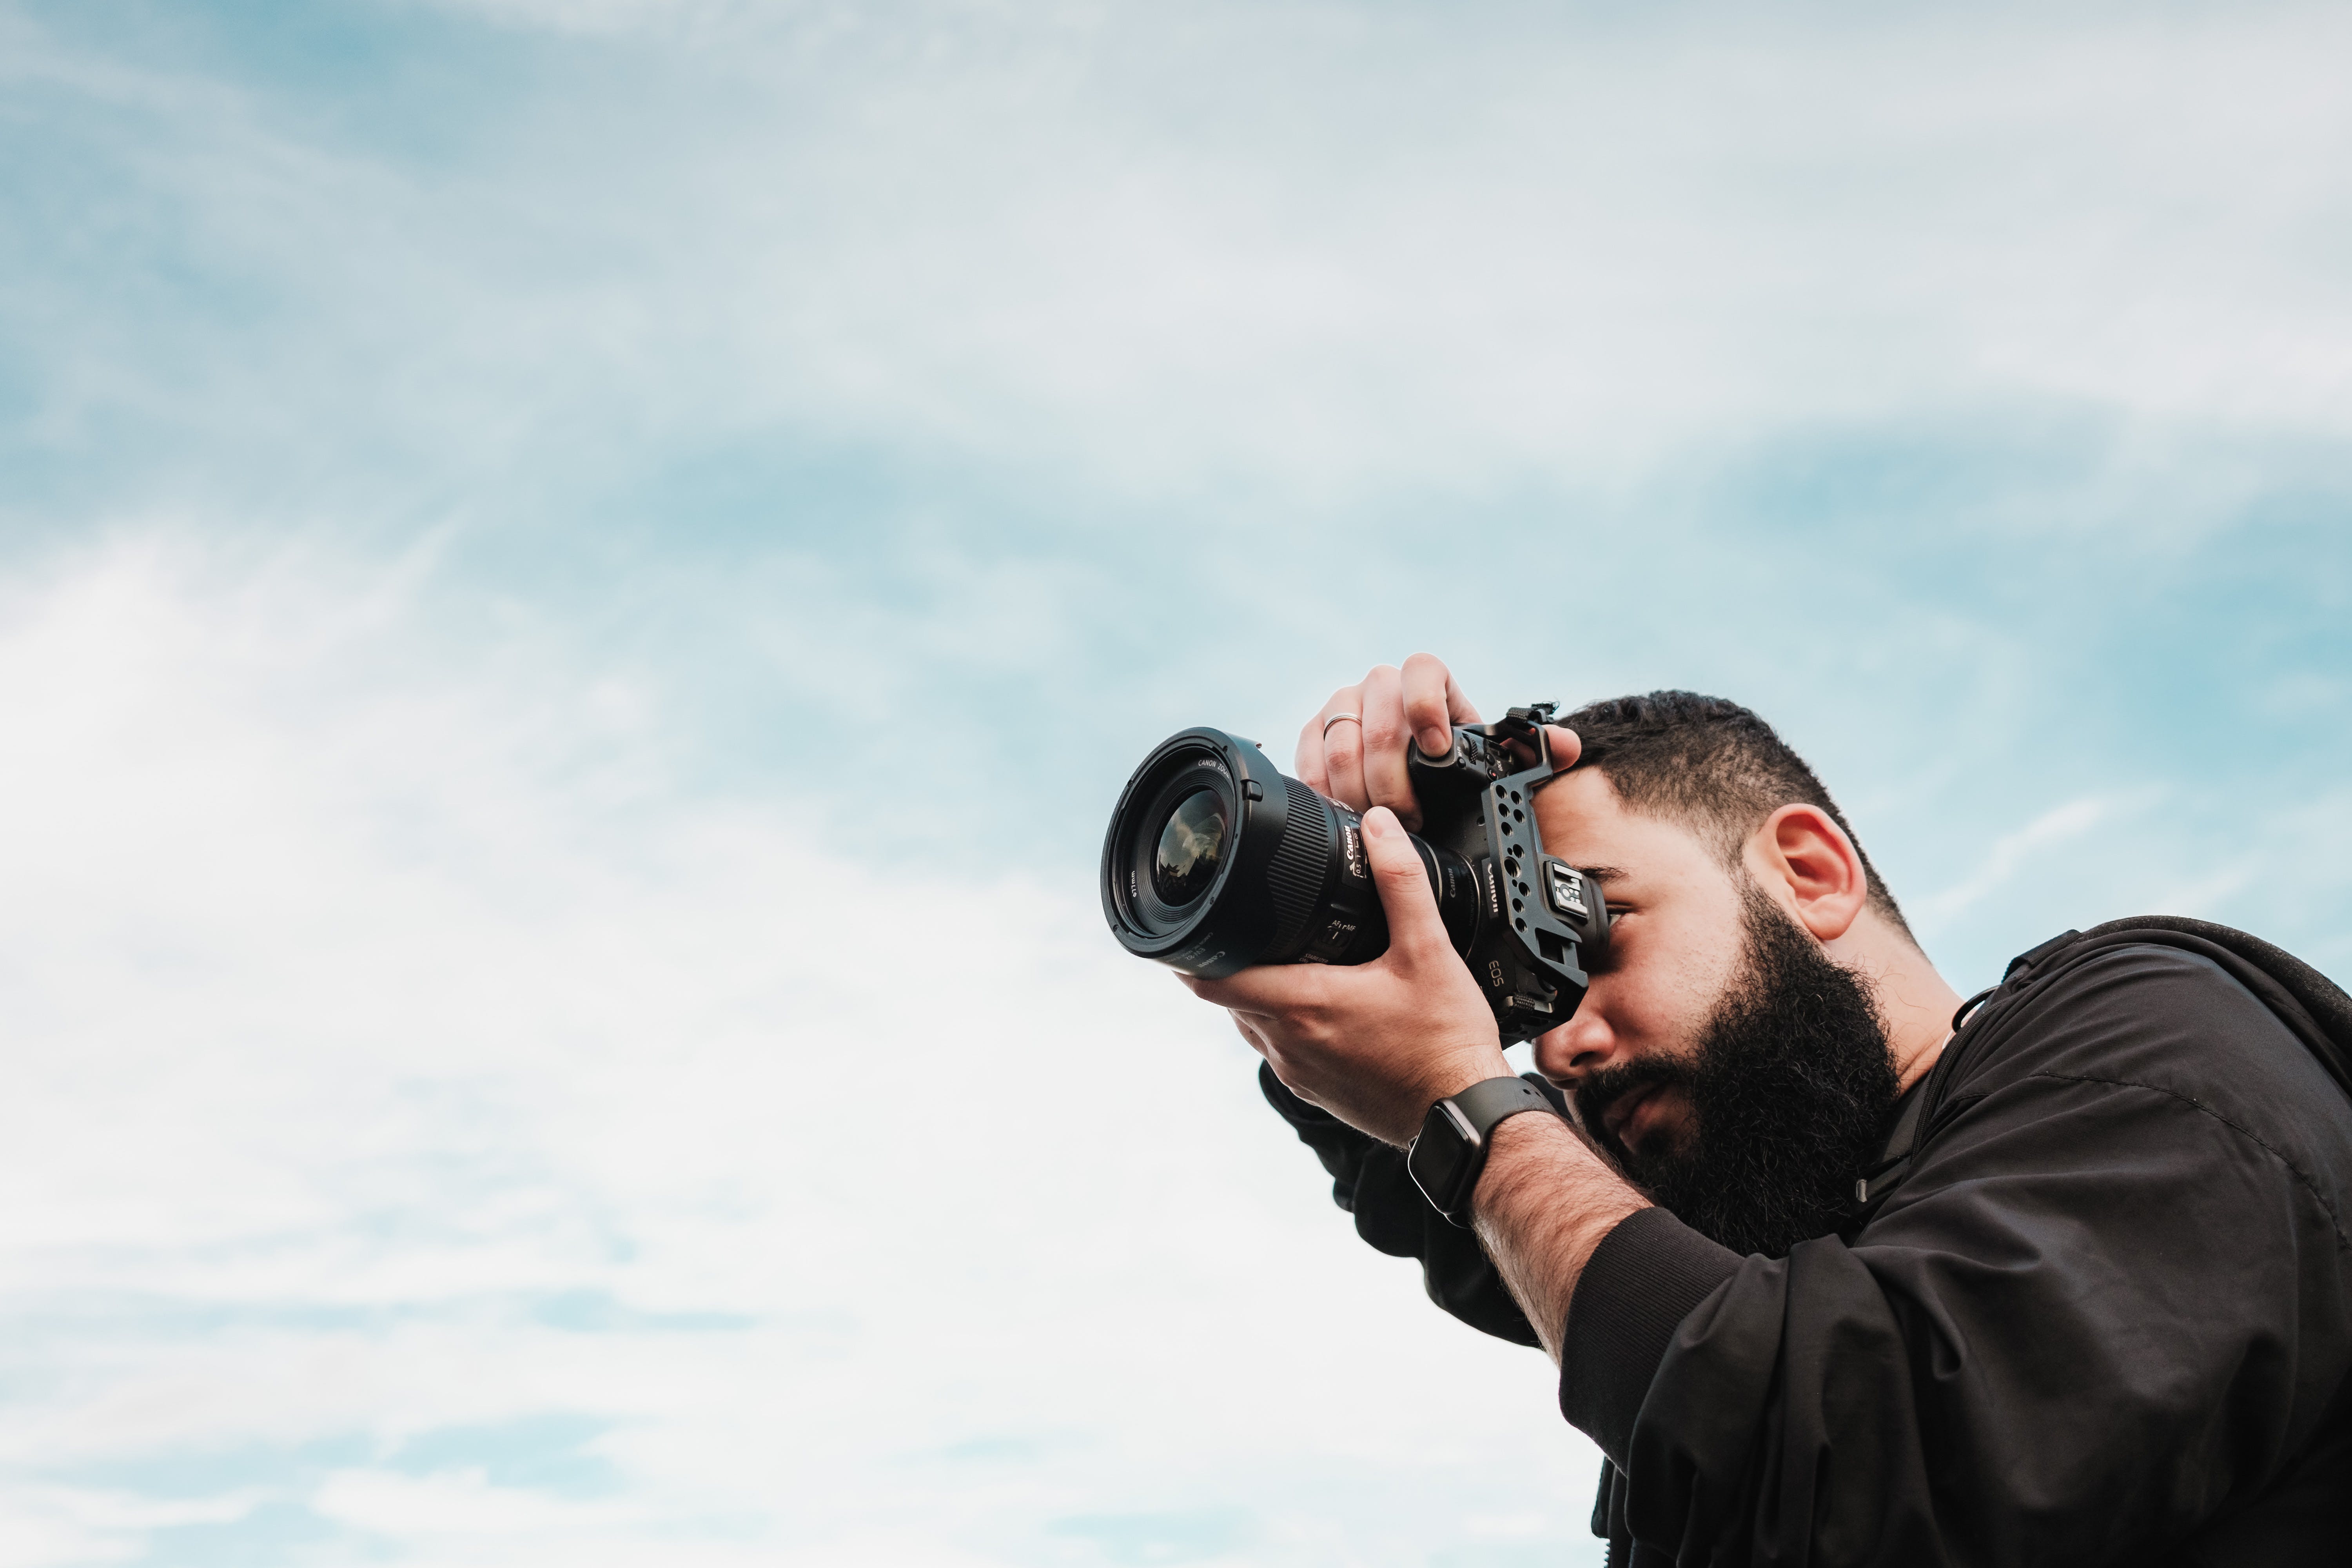
woman, cloud, hand, sky, photographer, digital camera, reflex camera, camera, camera lens, mirrorless interchangeable lens camera, digital slr, camera accessory, flash photography, single lens reflex camera, cameras optics, Point and shoot camera, lens, gadget, travel, happy, teleconverter, electronic device, optical instrument, event, cumulus, landscape, film camera, camera operator, lens hood, eyewear, portrait photography, leisure, recreation, video camera, fun, reflection, audio equipment, t shirt